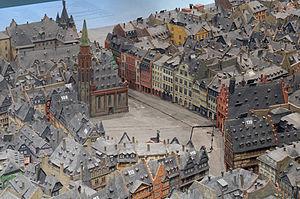
Le historisches museum frankfurt situé à Francfort-sur-le-Main, en Allemagne, a été fondé en 1878. Il rassemble des objets culturels et historiques en relation avec l'histoire de Francfort et de l'Allemagne. Il a été déplacé au Saalhof en 1955, et une nouvelle extension a ouvert en 1972. Cette extension est elle-même en cours de replacement par un nouveau bâtiment d'exhibition moderne, et un petit bâtiment administratif. L'achèvement de l'ensemble est attendu pour 2017.